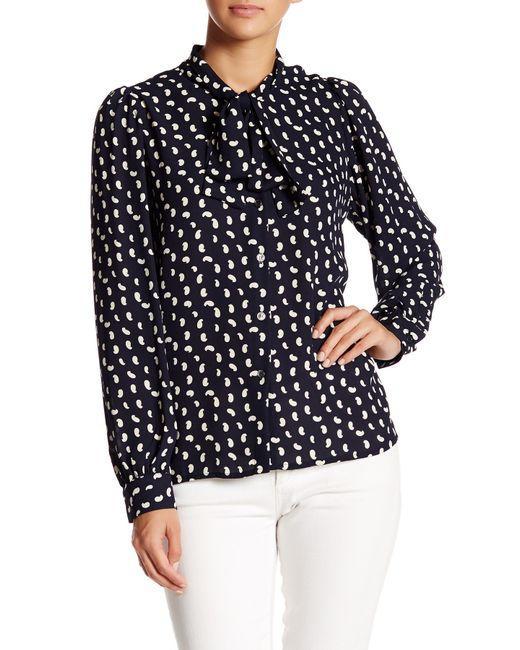
Schwarze Langarmbluse mit weißen Bohnen für Damen